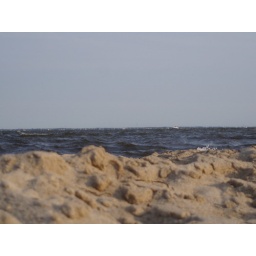
Here I zoomed in on the water which created a blur of the sand and the shore in the background